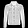
Label: Coat